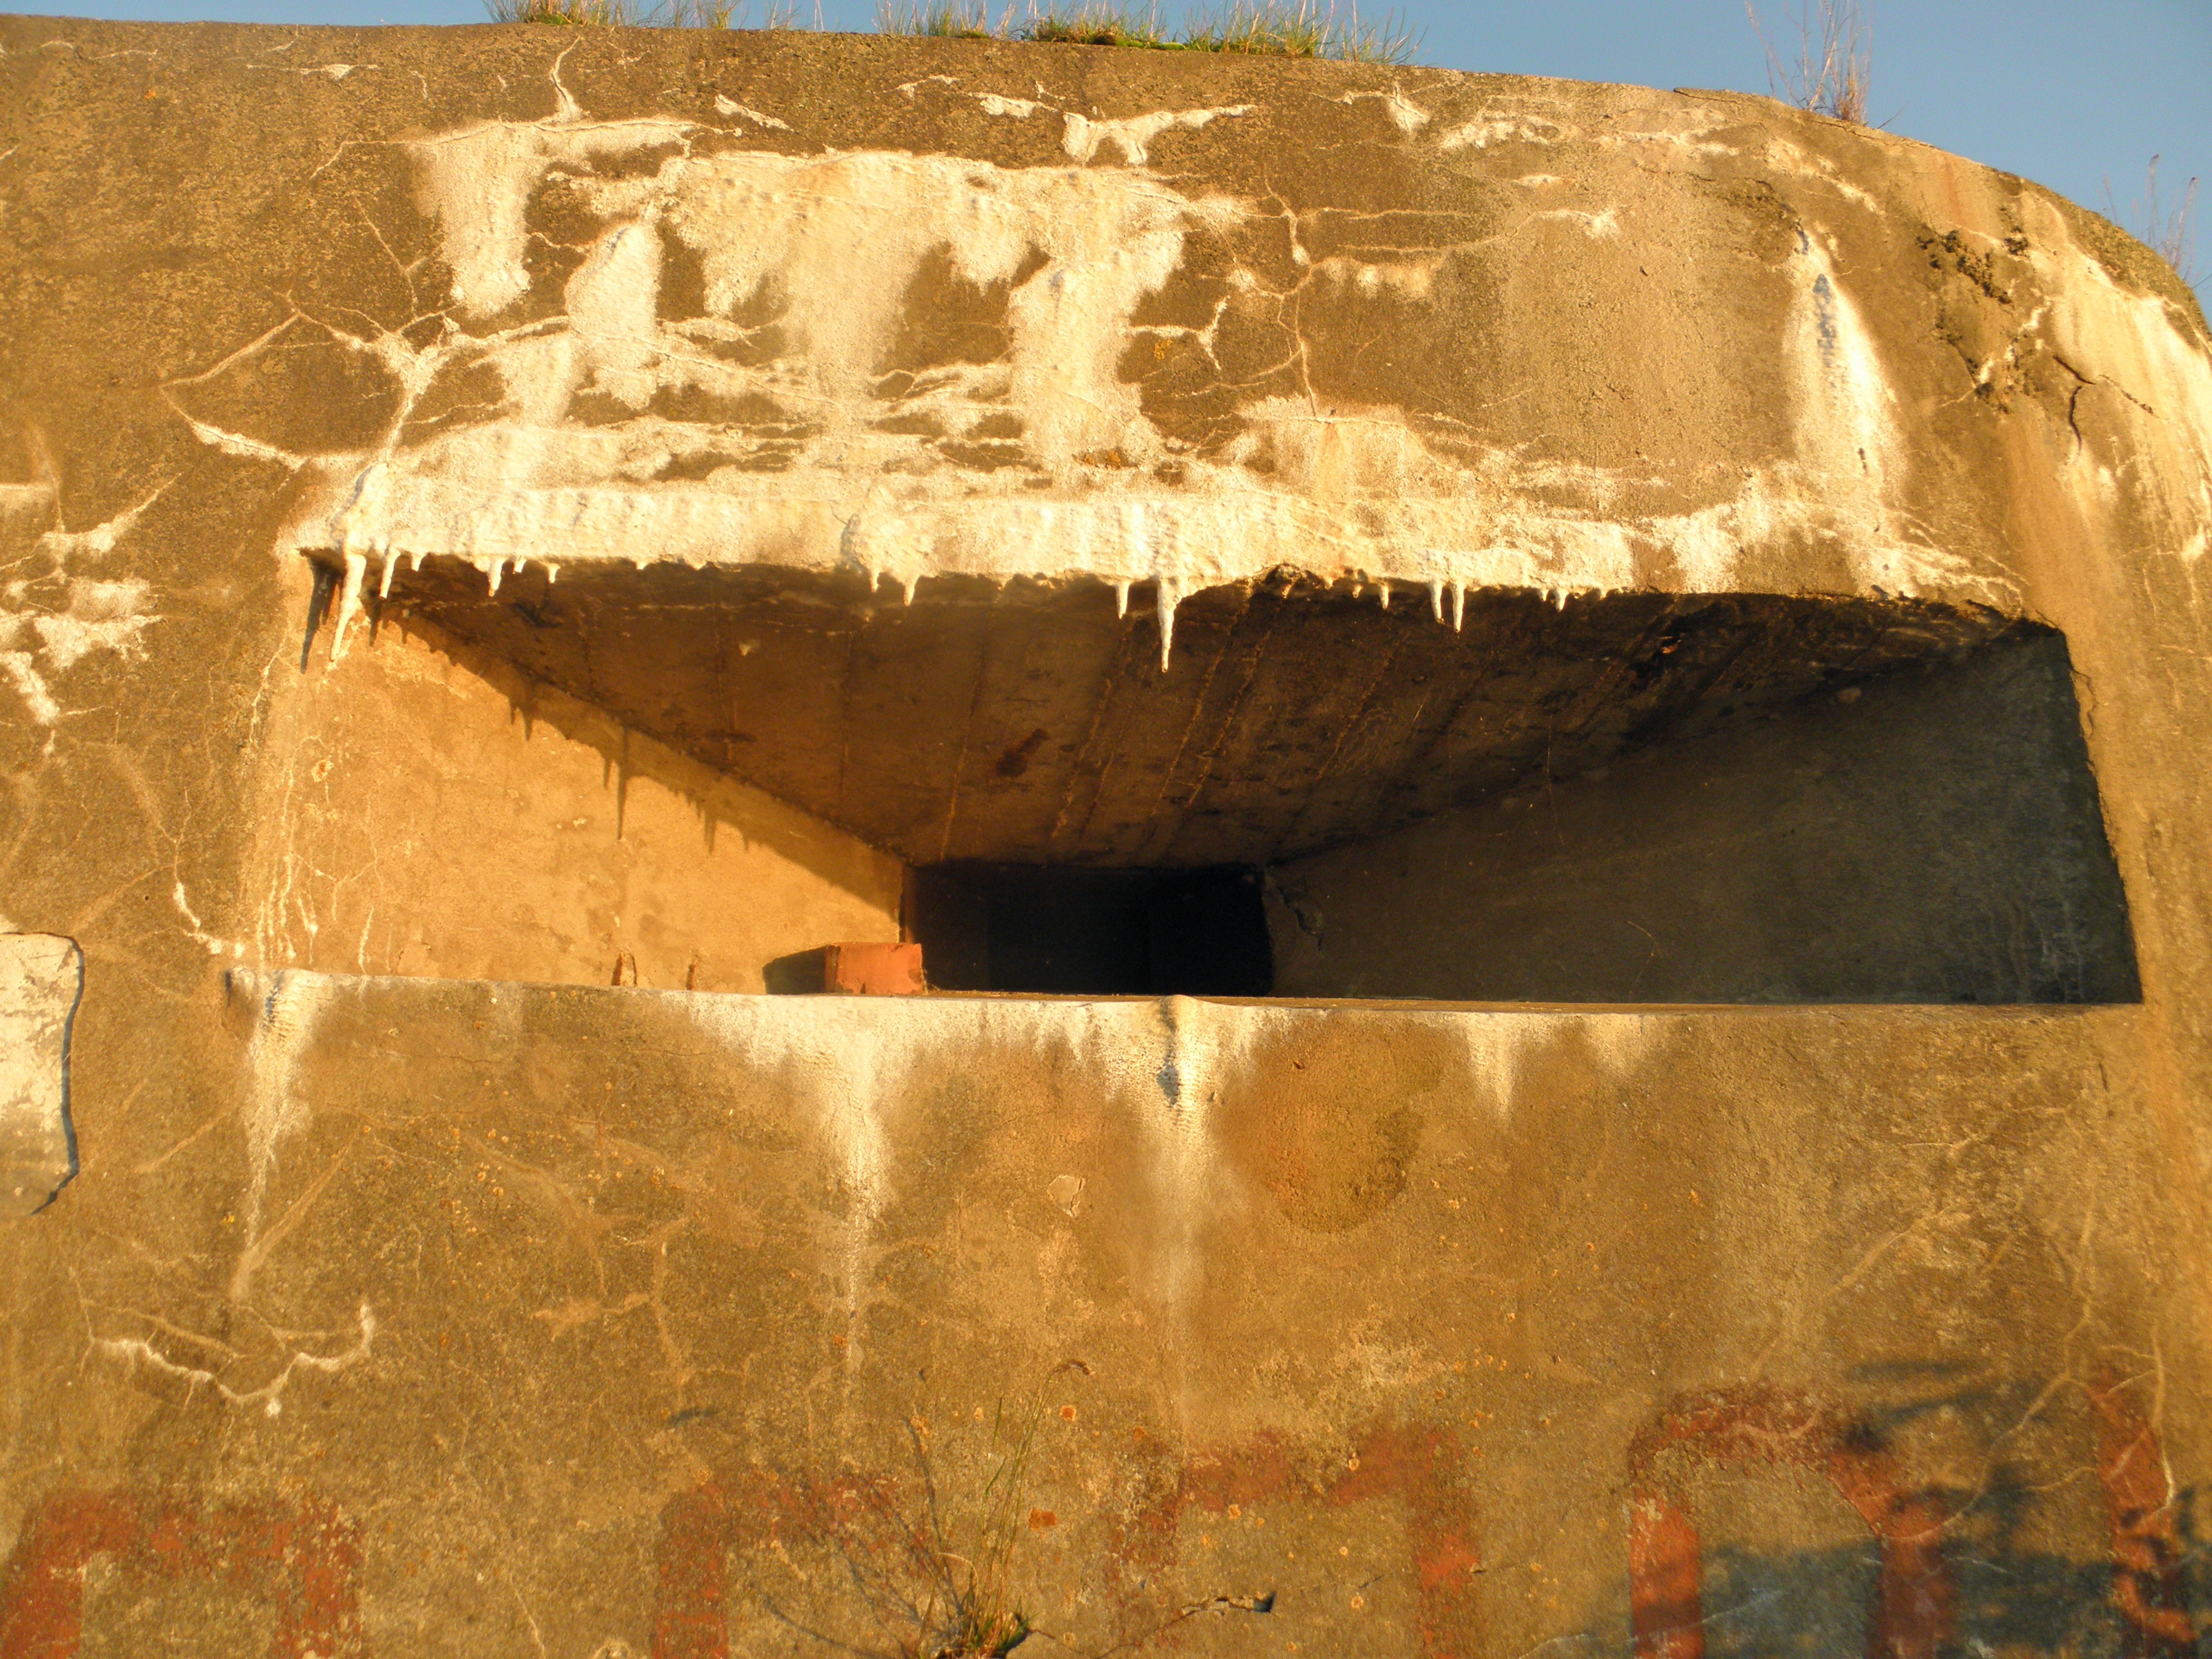
wood, wall, tower, material, fortress, temple, ruins, history, fort, bastion, ancient history, the loophole